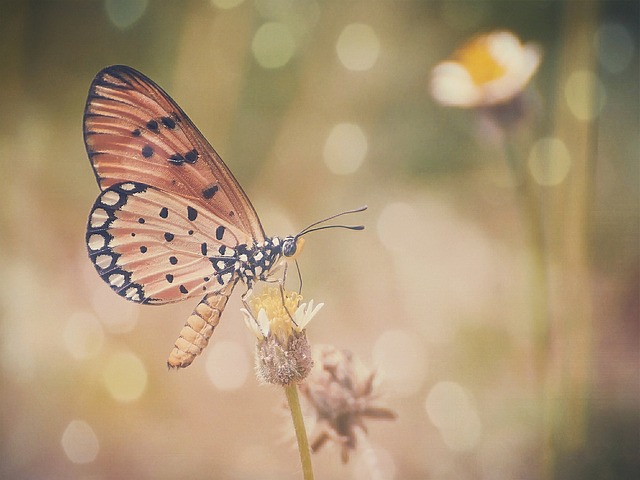
Label: butterfly